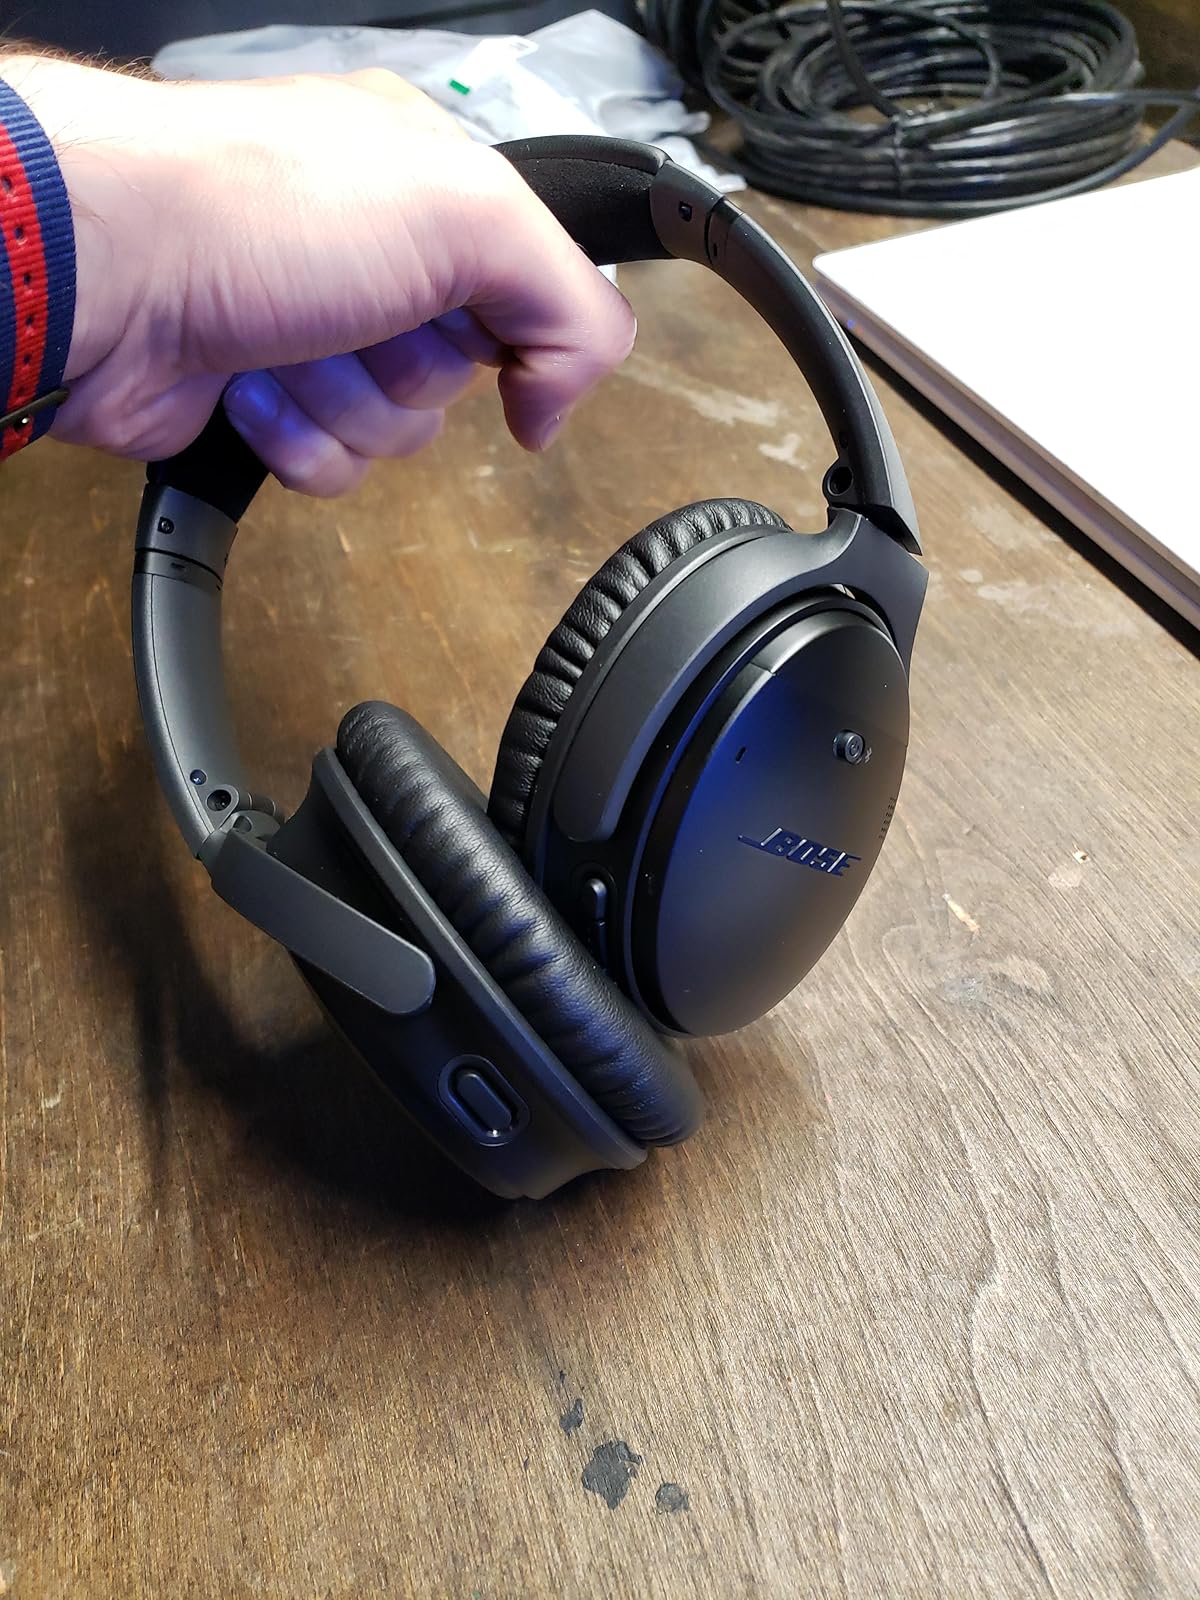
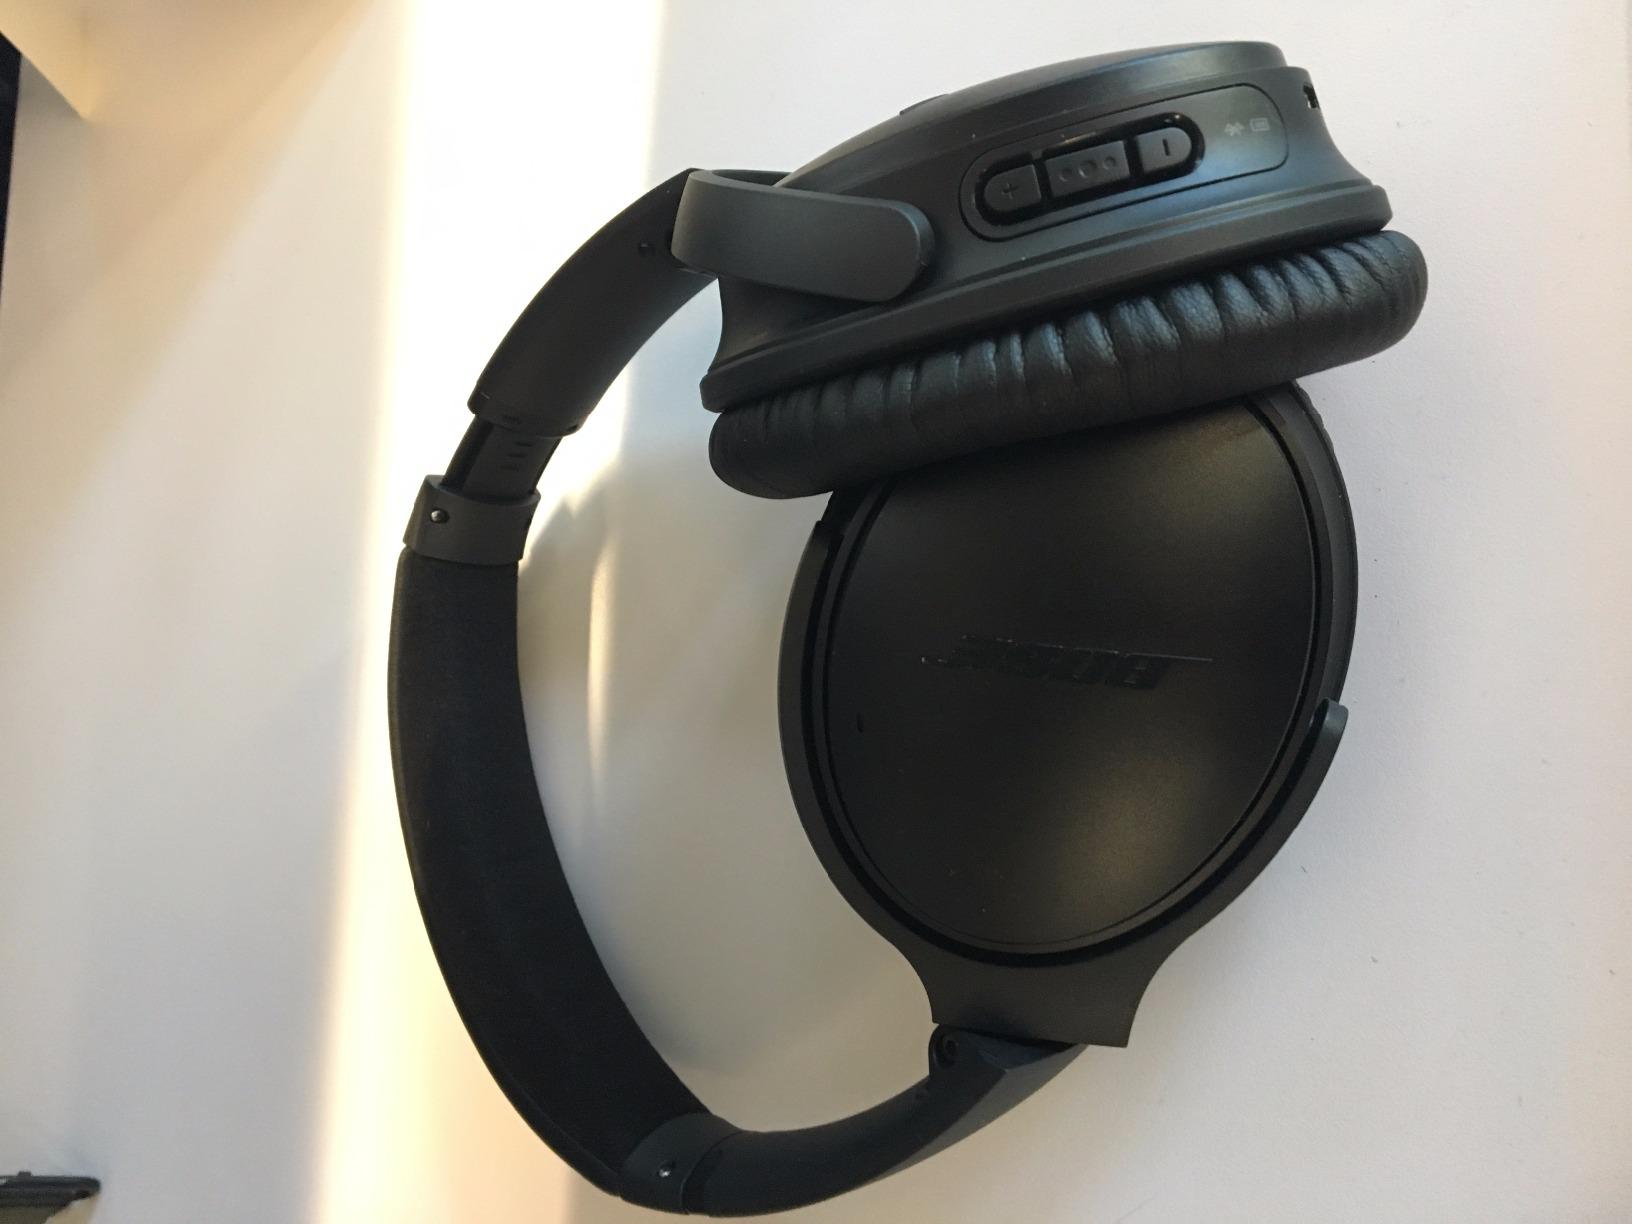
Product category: headphones
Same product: yes